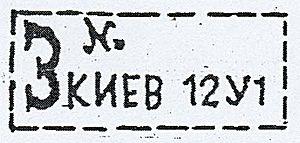
Le code postal est un ensemble court de chiffres ou de lettres inclus dans l'adresse postale, et utilisé par les entreprises postales pour simplifier et accélérer l'acheminement du courrier.